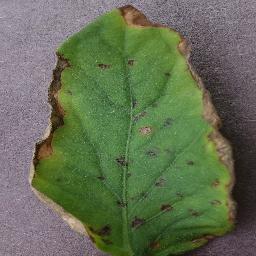
Label: Tomato___Bacterial_spot